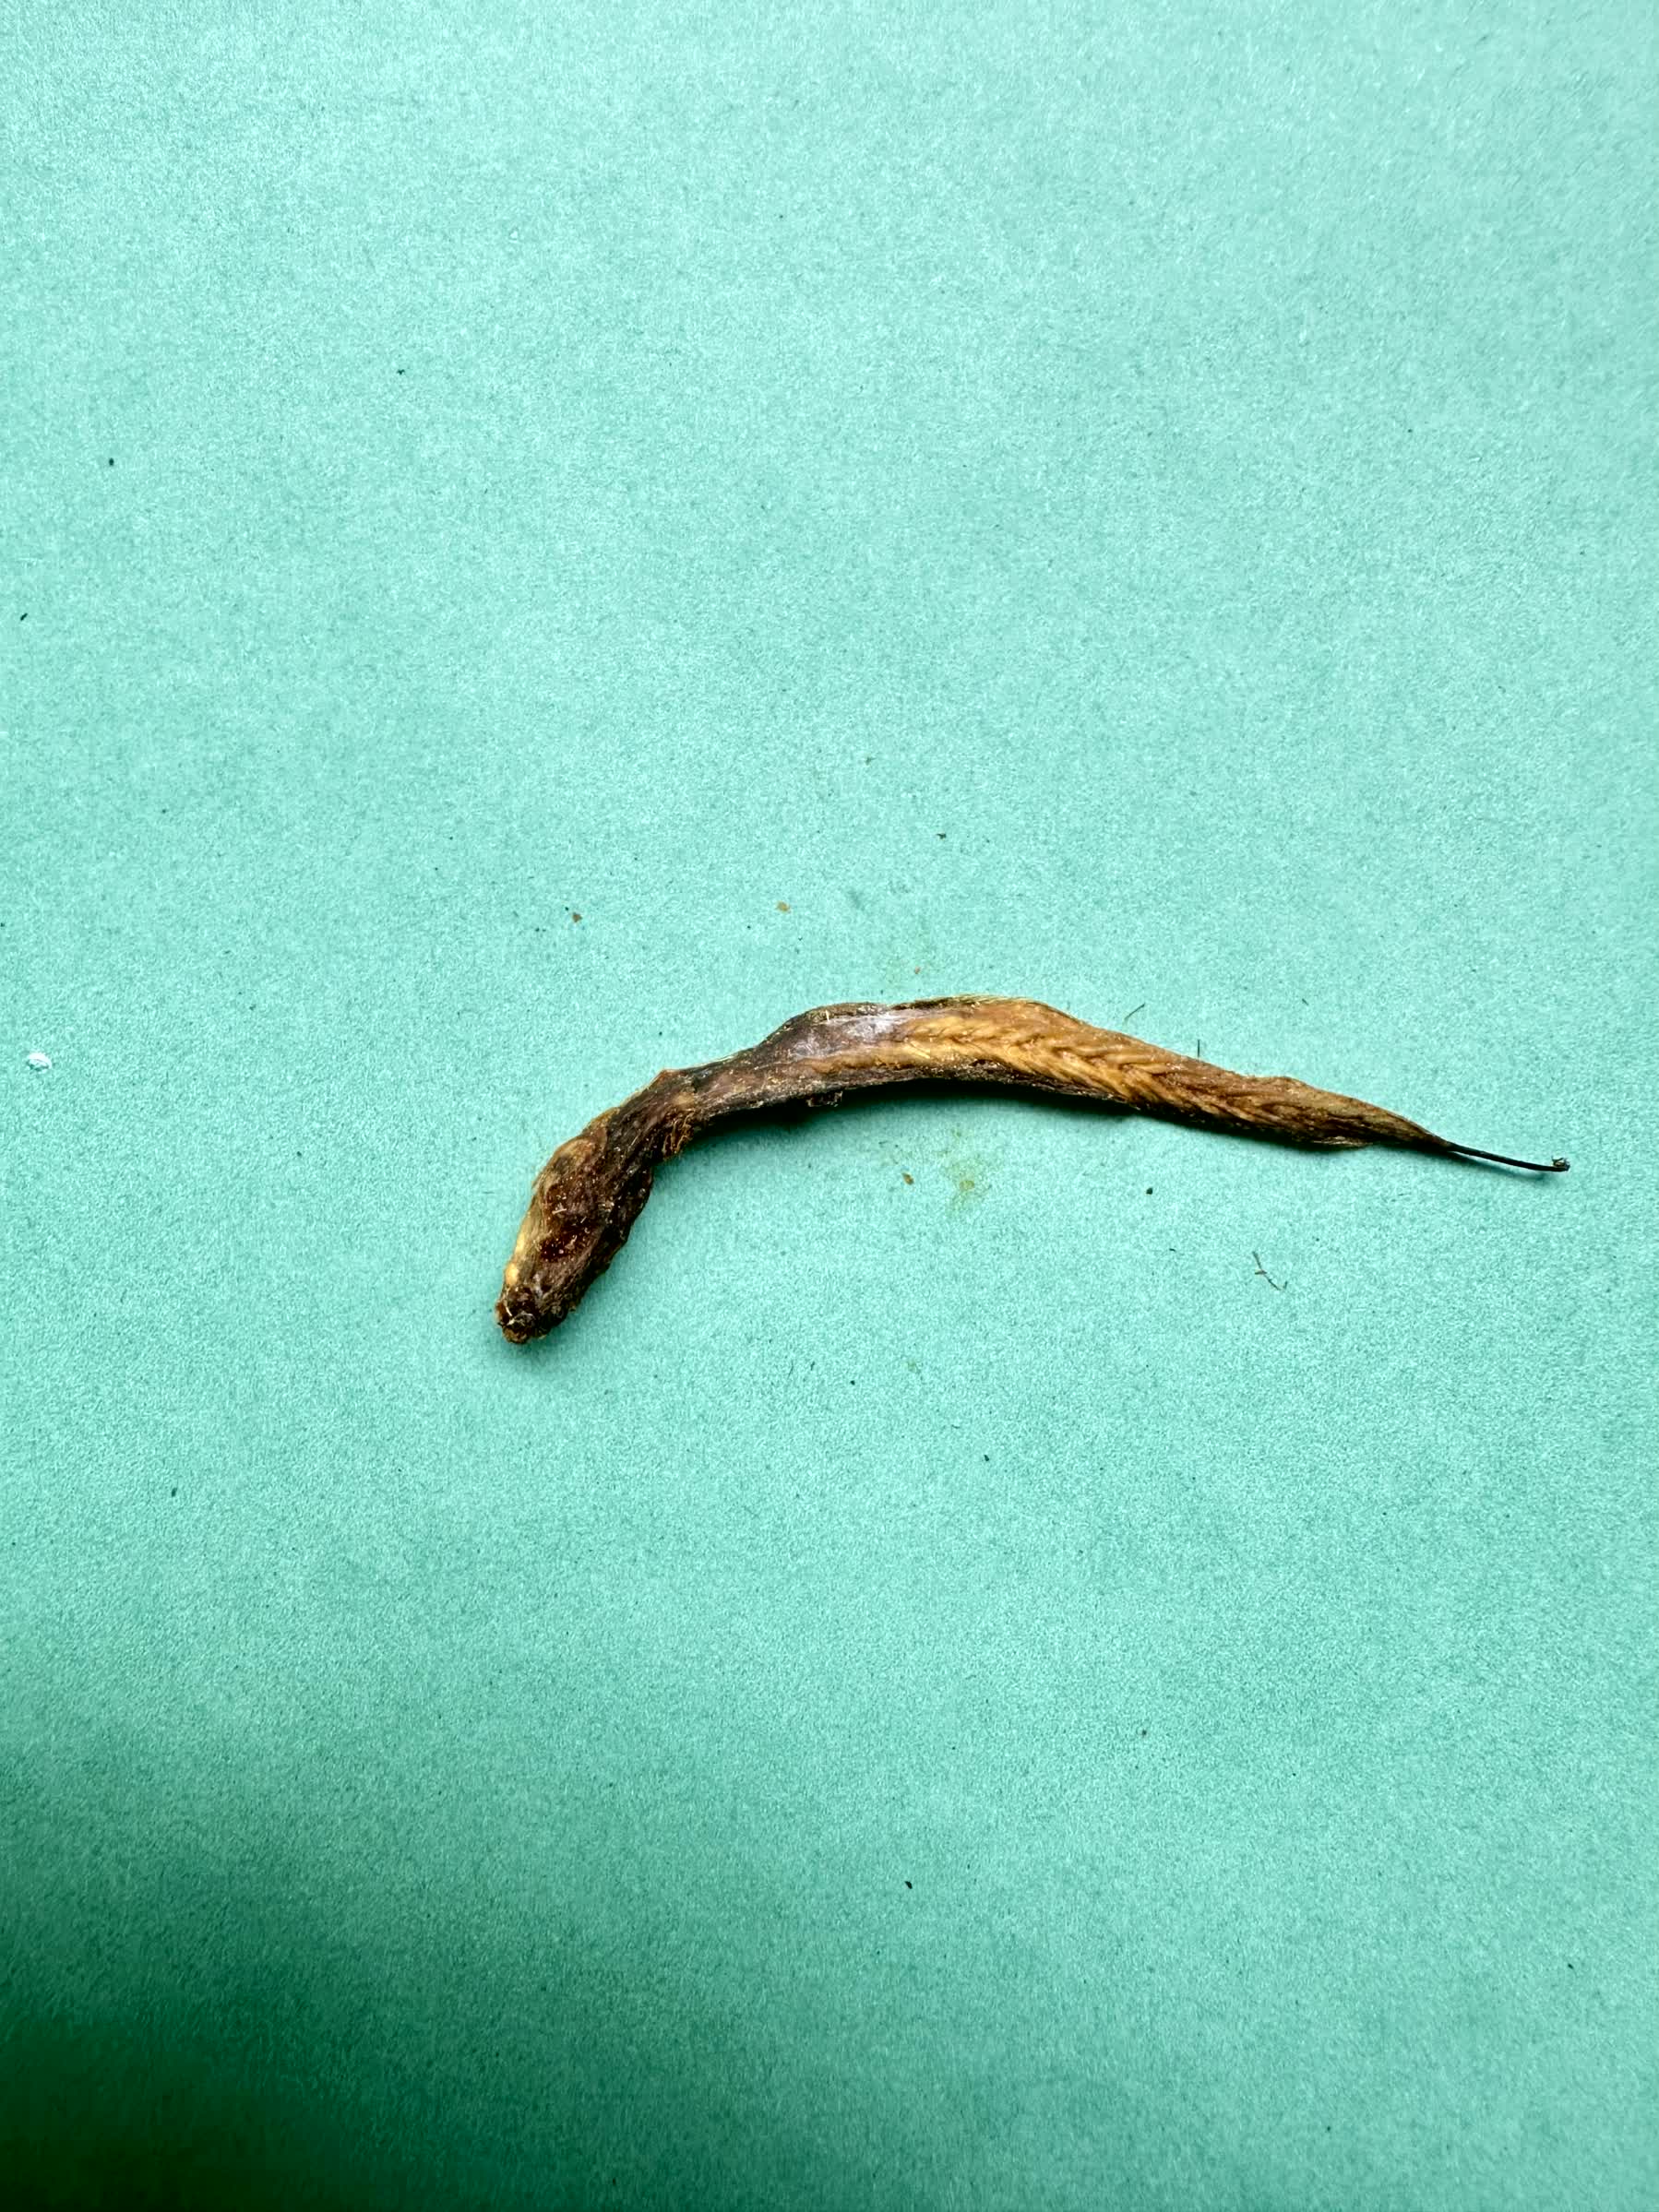
Species: Chewa